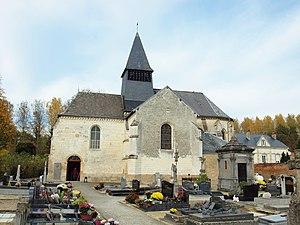
Neuflize (Ardennes, France)